Chérif Oudjani

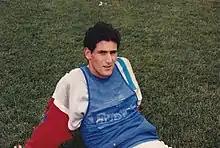
Oudjani training with Lens

Chérif Oudjani (born 9 December 1964) is a former professional footballer who played as a striker, spending his career in France. Born in France, he played for the Algeria national team internationally, most notably winning the 1990 African Cup of Nations. He is the son of Algerian international footballer Ahmed Oudjani.